Howard Riley (musician)

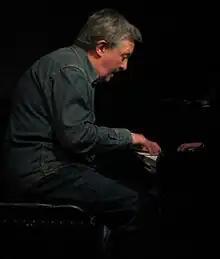
Riley performing in 2008

John Howard Riley (16 February 1943 – 8 February 2025) was an English pianist and composer who worked in the jazz and experimental music idioms.